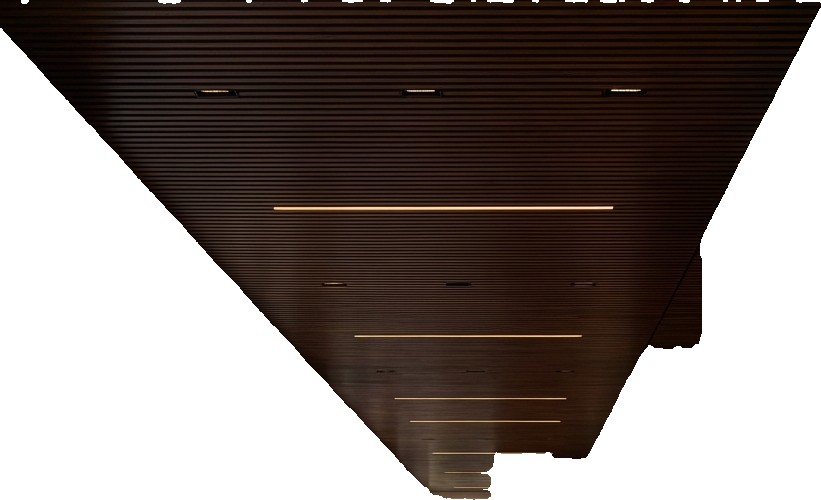
Surface category: ceiling